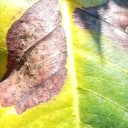
Label: Phoma